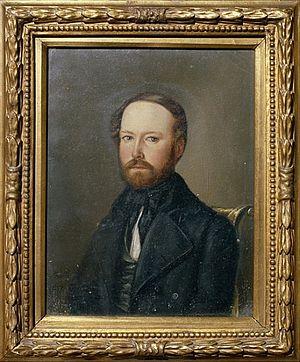
Bernhard Friedrich Alexander Ferdinand Roman von Bismarck était un « Kammerherr » prussien, membre du Landrat, conseiller secret du gouvernement et propriétaire du domaine de Külz à Jarchlin en Poméranie. Il est le frère ainé d'Otto von Bismarck.